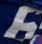
Number: 6